Dreamland Margate

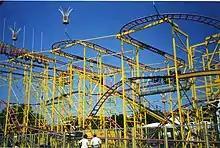
The Wild Mouse roller coaster, July 1999

In 1870, circus entrepreneur George Sanger went into partnership to run the 'Hall by the Sea' with Thomas Dalby Reeve, the then Mayor of Margate. After Reeve's death in 1875, Sanger became the sole proprietor of the Hall and the land behind it. This land behind the Hall, the former 'Mere', was turned into pleasure gardens with a mock ruined abbey, lake, statues and a menagerie – as well as sideshows and roundabouts. Animal cages and Gothic walls on the present Dreamland western and southern boundaries (now listed Grade II) date from this time. The main purpose of the menagerie was to act as a breeding and training centre for animals used in Sanger's travelling circus.